Organic Laws of Oregon

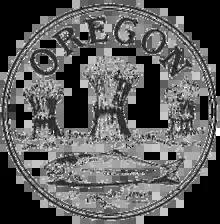
Seal of the Provisional Government

With the formation of the Provisional Government, a committee of nine individuals were elected to frame the laws of the government. This Legislative Committee consisted of David Hill, Robert Shortess, Alanson Beers, William H. Gray, James A. O'Neil, Robert Newell, Thomas J. Hubbard, William Dougherty, and Robert Moore who was elected as the chairman of the committee. Each member was to be paid $1.25 per day for their services with the first meeting held May 15, 1843. On July 4 a new gathering began at Champoeg with speeches for and against the proposals of the committee. Then on July 5, 1843 the Organic Laws of Oregon are adopted by popular vote after being recommended by the Legislative Committee, with the laws modeled after Iowa’s Organic Law and the Ordinance of 1787, creating the "de facto" first Oregon constitution. Scholars and historians have appraised the First Organic Laws as being "very crude and unsatisfactory", not allowing for an effective government body to function.